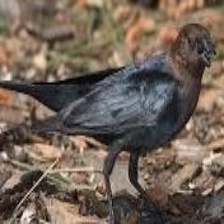
Species: BROWN HEADED COWBIRD
Scientific name: MOLOTHRUS ATER